Function approximation

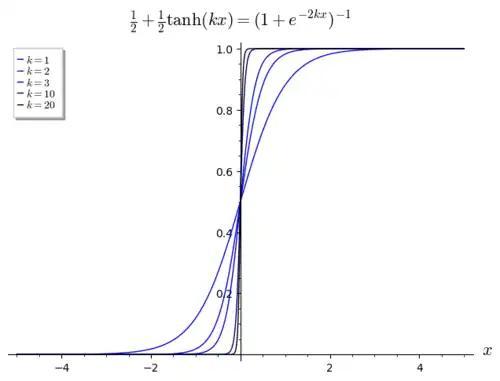
Several progressively more accurate approximations of the step function

In general, a function approximation problem asks us to select a function among a that closely matches ("approximates") a in a task-specific way. The need for function approximations arises in many branches of applied mathematics, and computer science in particular , such as predicting the growth of microbes in microbiology. Function approximations are used where theoretical models are unavailable or hard to compute.